Badenheim

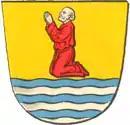
Badenheim's coat of arms about 1608

Badenheim is an "Ortsgemeinde" – a municipality belonging to a "Verbandsgemeinde", a kind of collective municipality – in the Mainz-Bingen district in Rhineland-Palatinate, Germany. It belongs to the "Verbandsgemeinde" of Sprendlingen-Gensingen, whose seat is in Sprendlingen.